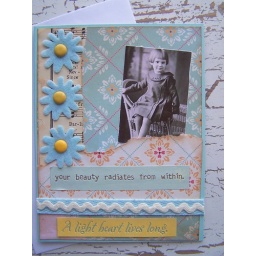
Pretty all-occassion card in aqua blue and yellow...fun texture with flowers and rickrack, livens up the black and white photo copy!